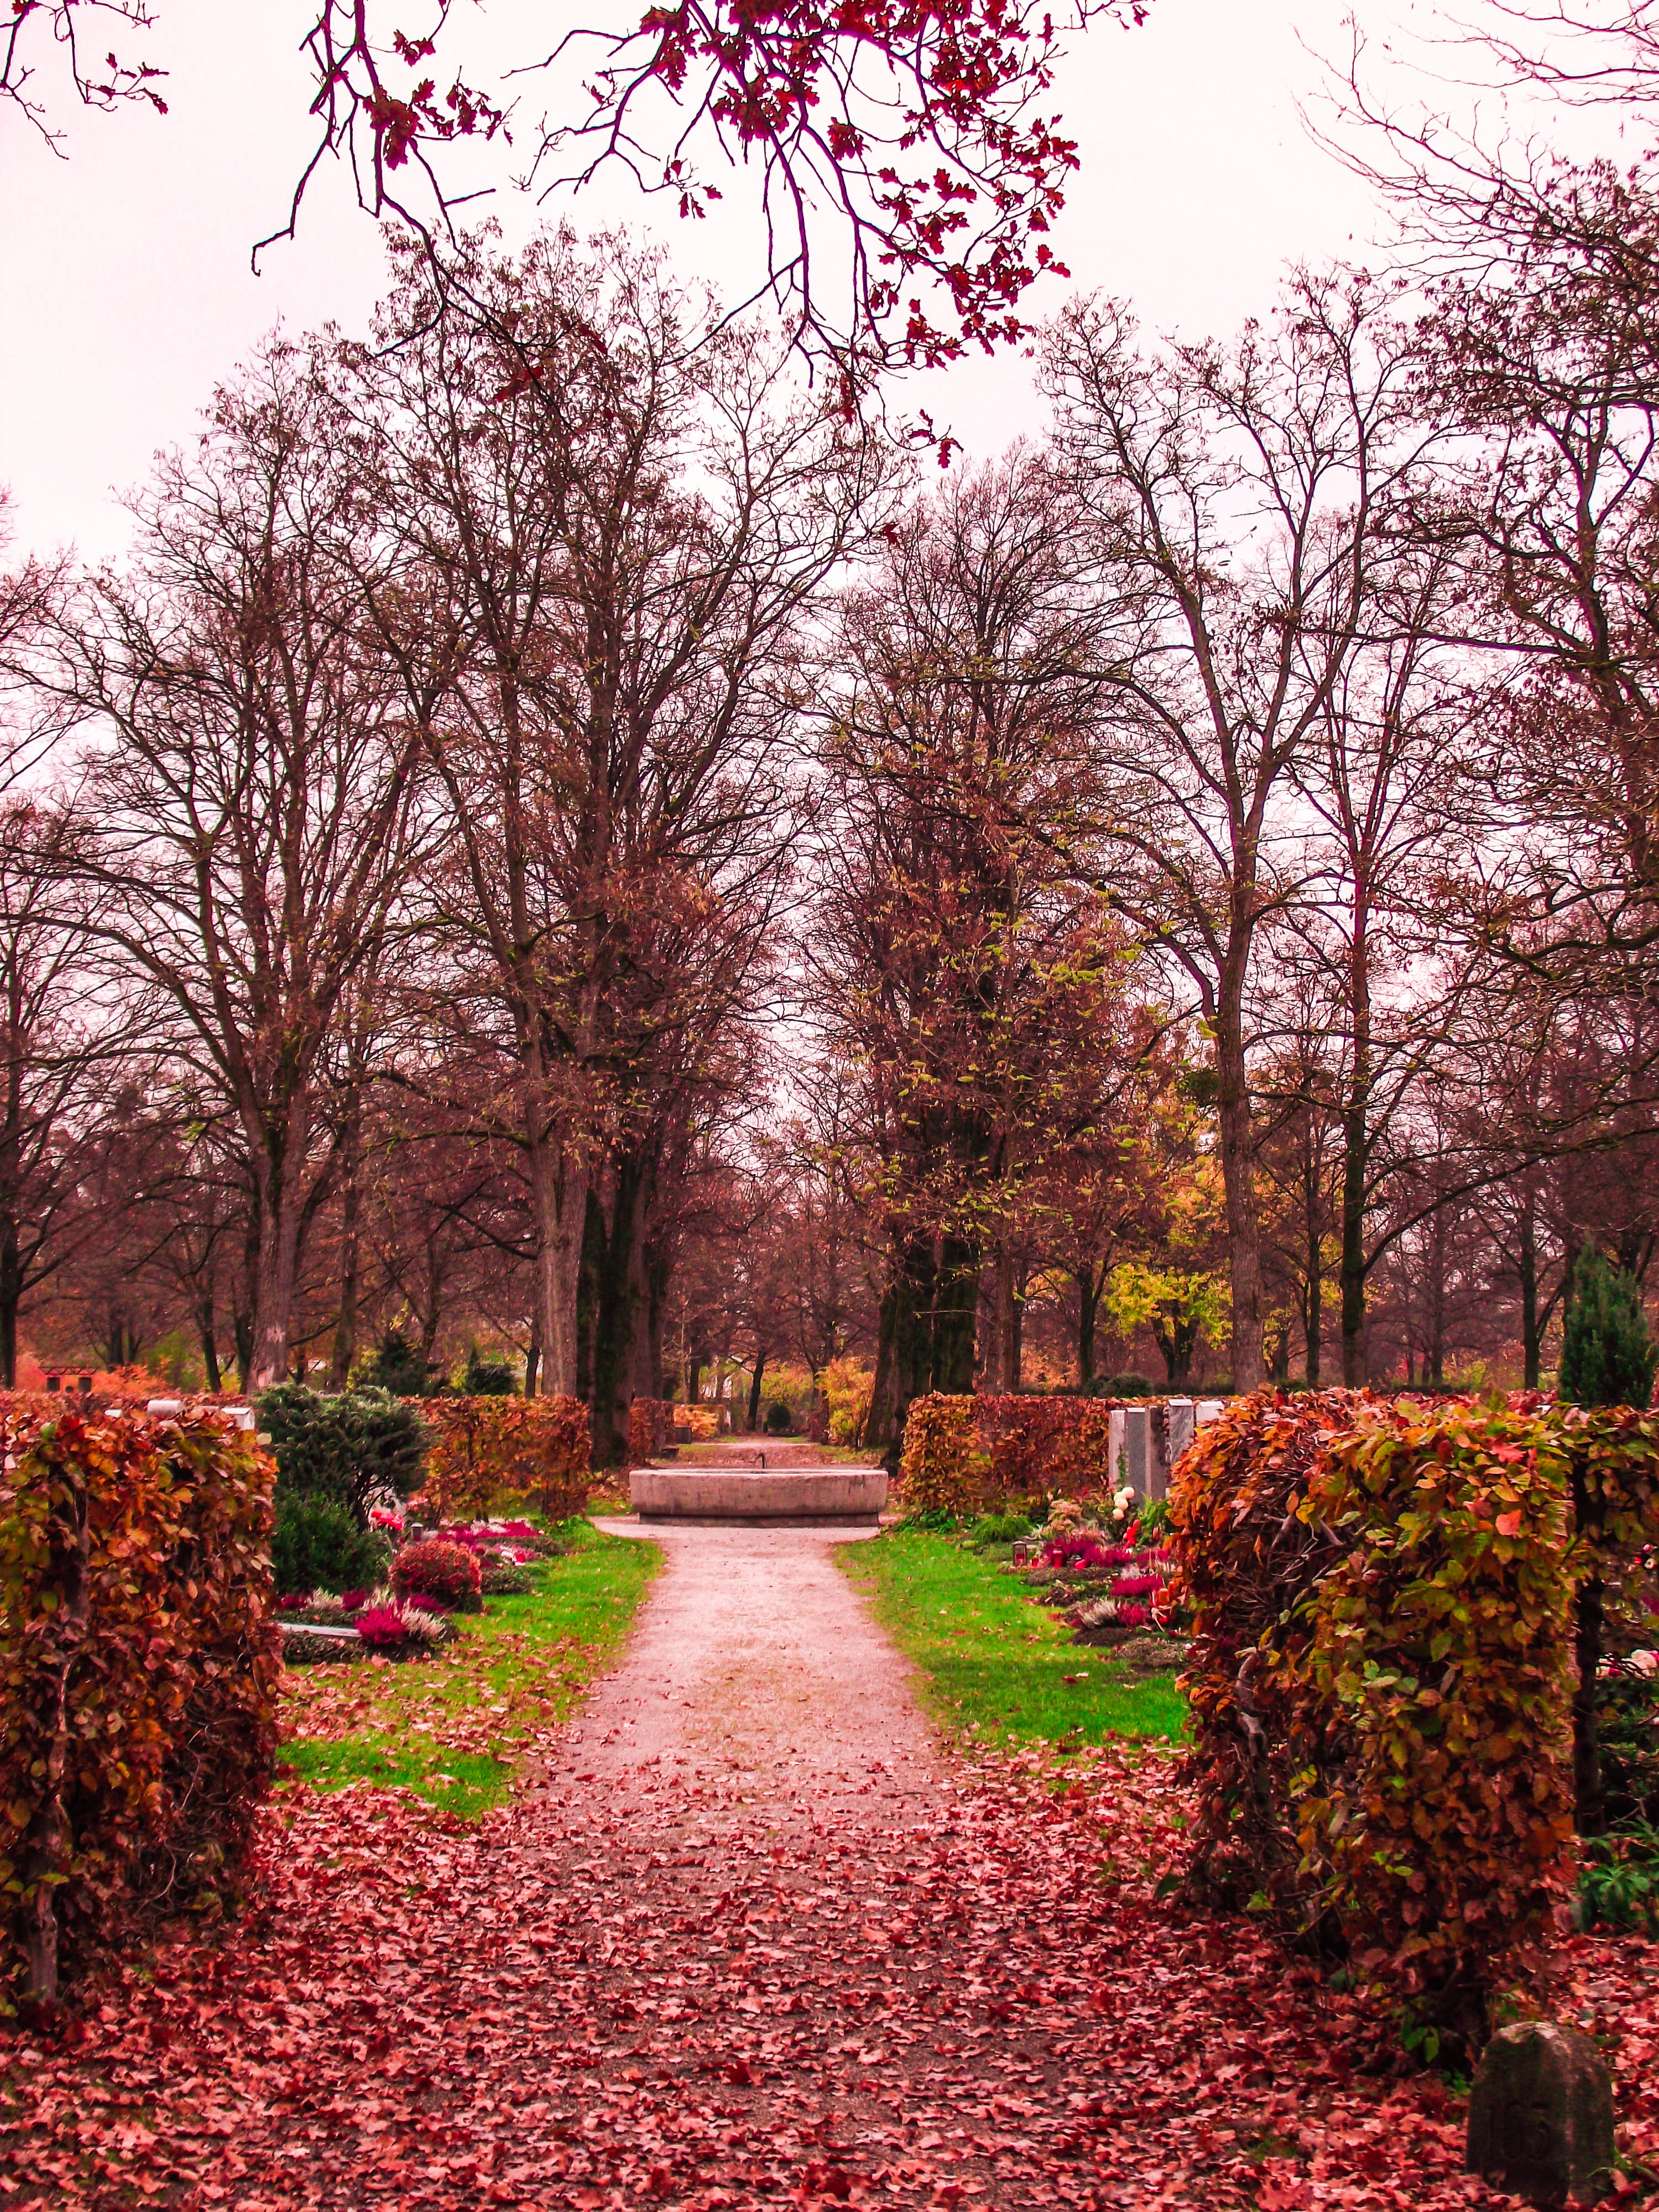
landscape, tree, nature, grass, blossom, plant, sky, leaf, flower, green, red, autumn, park, botany, cemetery, colorful, garden, tombstone, death, candle, season, flowers, leaves, grave, shrub, woodland, munich, flowering plant, woody plant